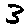
Label: 3